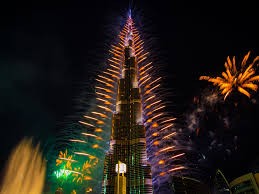
Landmark: Burj Khalifa